Superconductivity

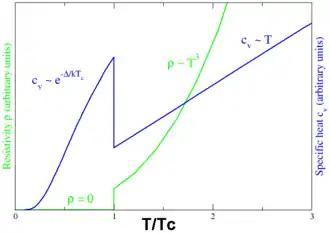
Behavior of heat capacity ("c", blue) and resistivity ("ρ", green) at the superconducting phase transition

In superconducting materials, the characteristics of superconductivity appear when the temperature "T" is lowered below a critical temperature "T". The value of this critical temperature varies from material to material. Conventional superconductors usually have critical temperatures ranging from around 20 K to less than 1 K. Solid mercury, for example, has a critical temperature of 4.2 K. As of 2015, the highest critical temperature found for a conventional superconductor is 203 K for HS, although high pressures of approximately 90 gigapascals were required. Cuprate superconductors can have much higher critical temperatures: YBaCuO, one of the first cuprate superconductors to be discovered, has a critical temperature above 90 K, and mercury-based cuprates have been found with critical temperatures in excess of 130 K. The basic physical mechanism responsible for the high critical temperature is not yet clear. However, it is clear that a two-electron pairing is involved, although the nature of the pairing (formula_2 wave vs. formula_3 wave) remains controversial.